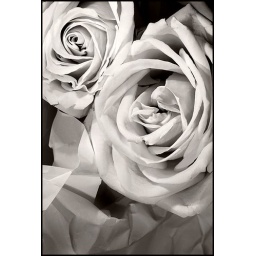
Roses shot with LED lights, black and white filter applied in photoshop